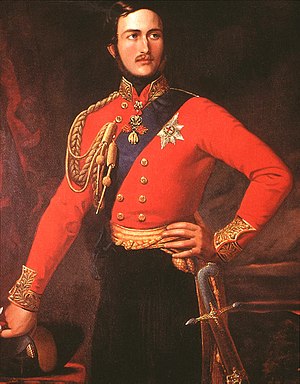
Prins Albert af Sachsen-Coburg og Gotha
Prins Albert i 1845.
Prins Albert af Sachsen-Coburg og Gotha var en tysk prins af Sachsen-Coburg og Gotha, der var prinsgemal af Storbritannien som ægtefælle til dronning Victoria.